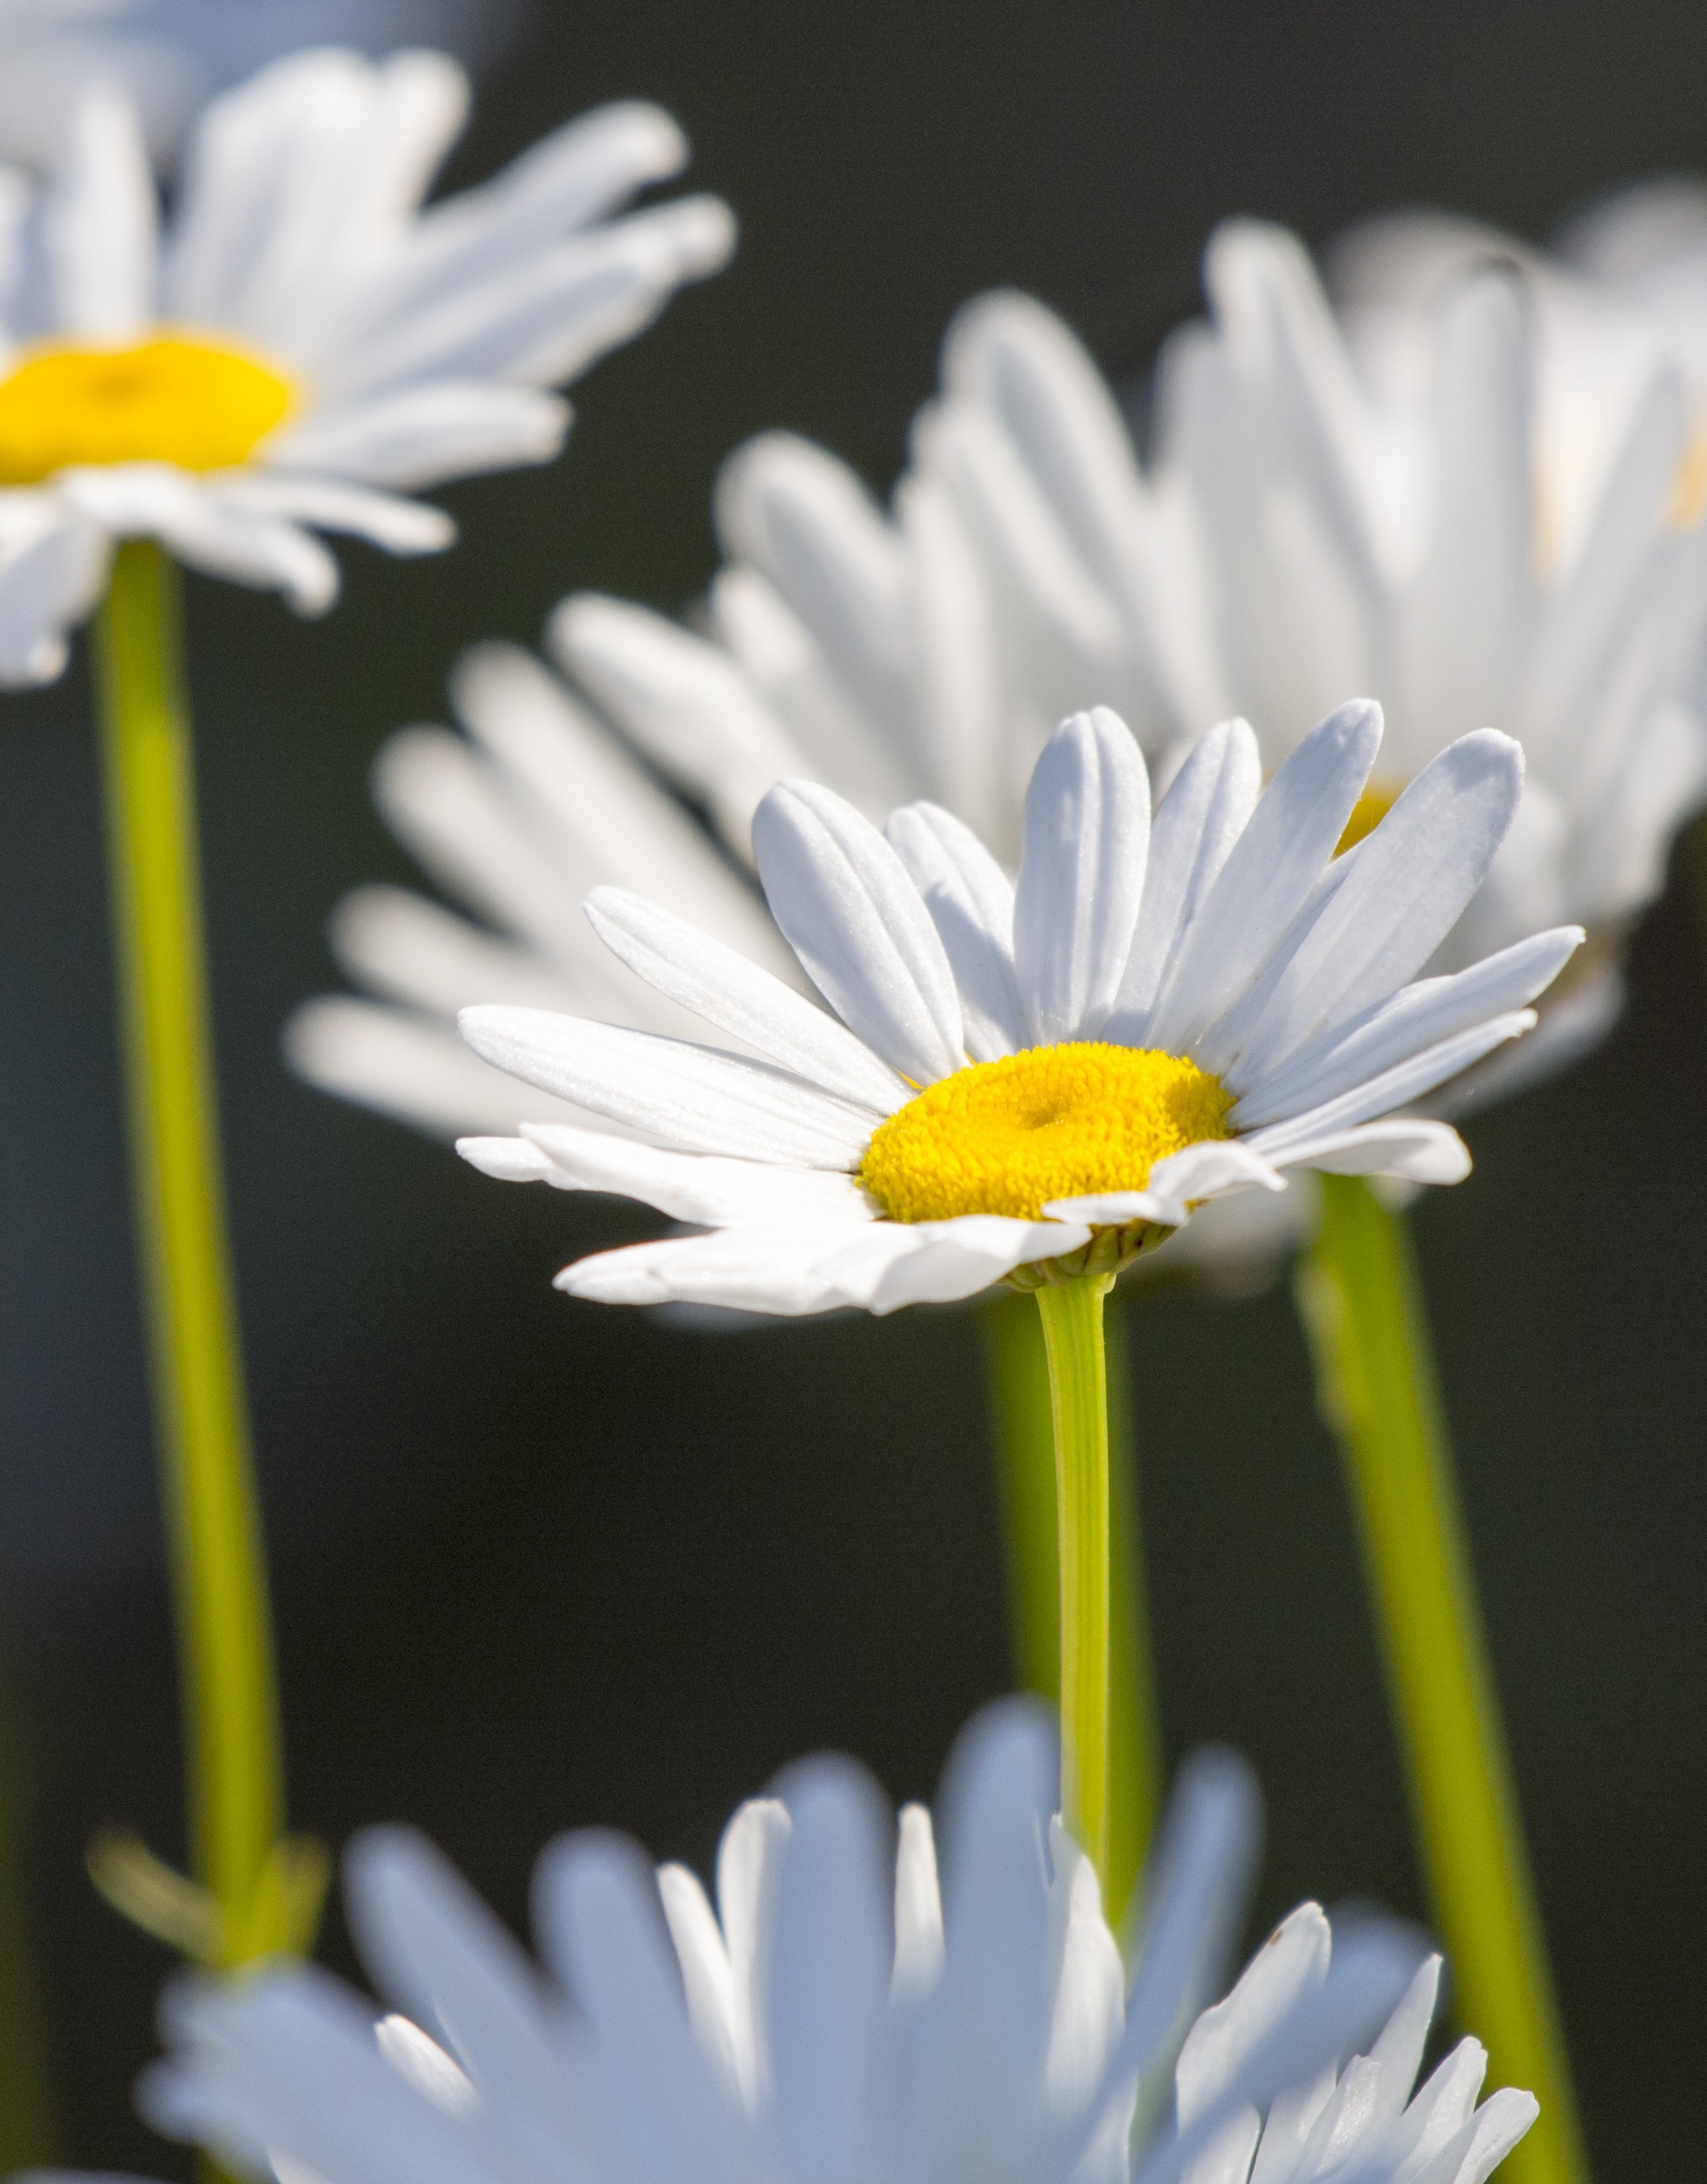
nature, blossom, plant, white, photography, leaf, flower, petal, floral, daisy, spring, green, herb, macro, botany, yellow, garden, flora, white flower, wildflower, flowers, close up, macro photography, white flowers, flowering plant, daisy family, oxeye daisy, plant stem, land plant, chamaemelum nobile, marguerite daisy